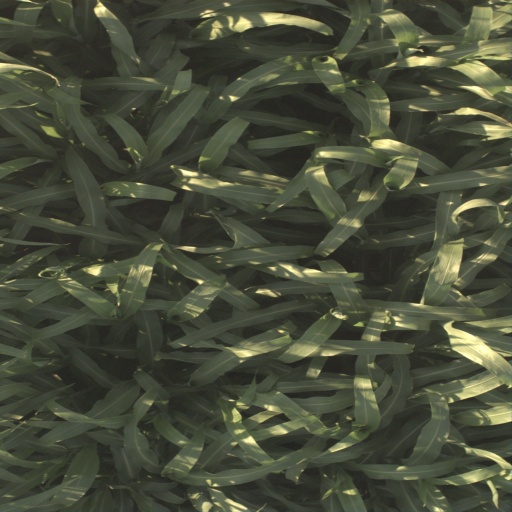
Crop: sorghum